Describe the emotion expressed in this image:  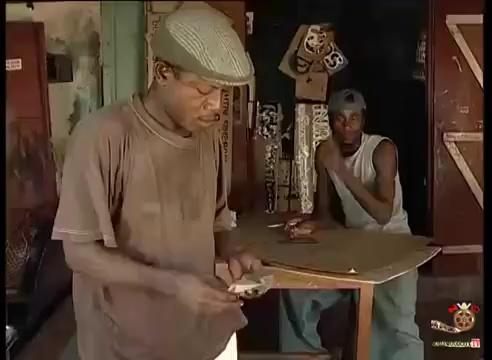
This person displays Fear, valence and arousal with high intensity.